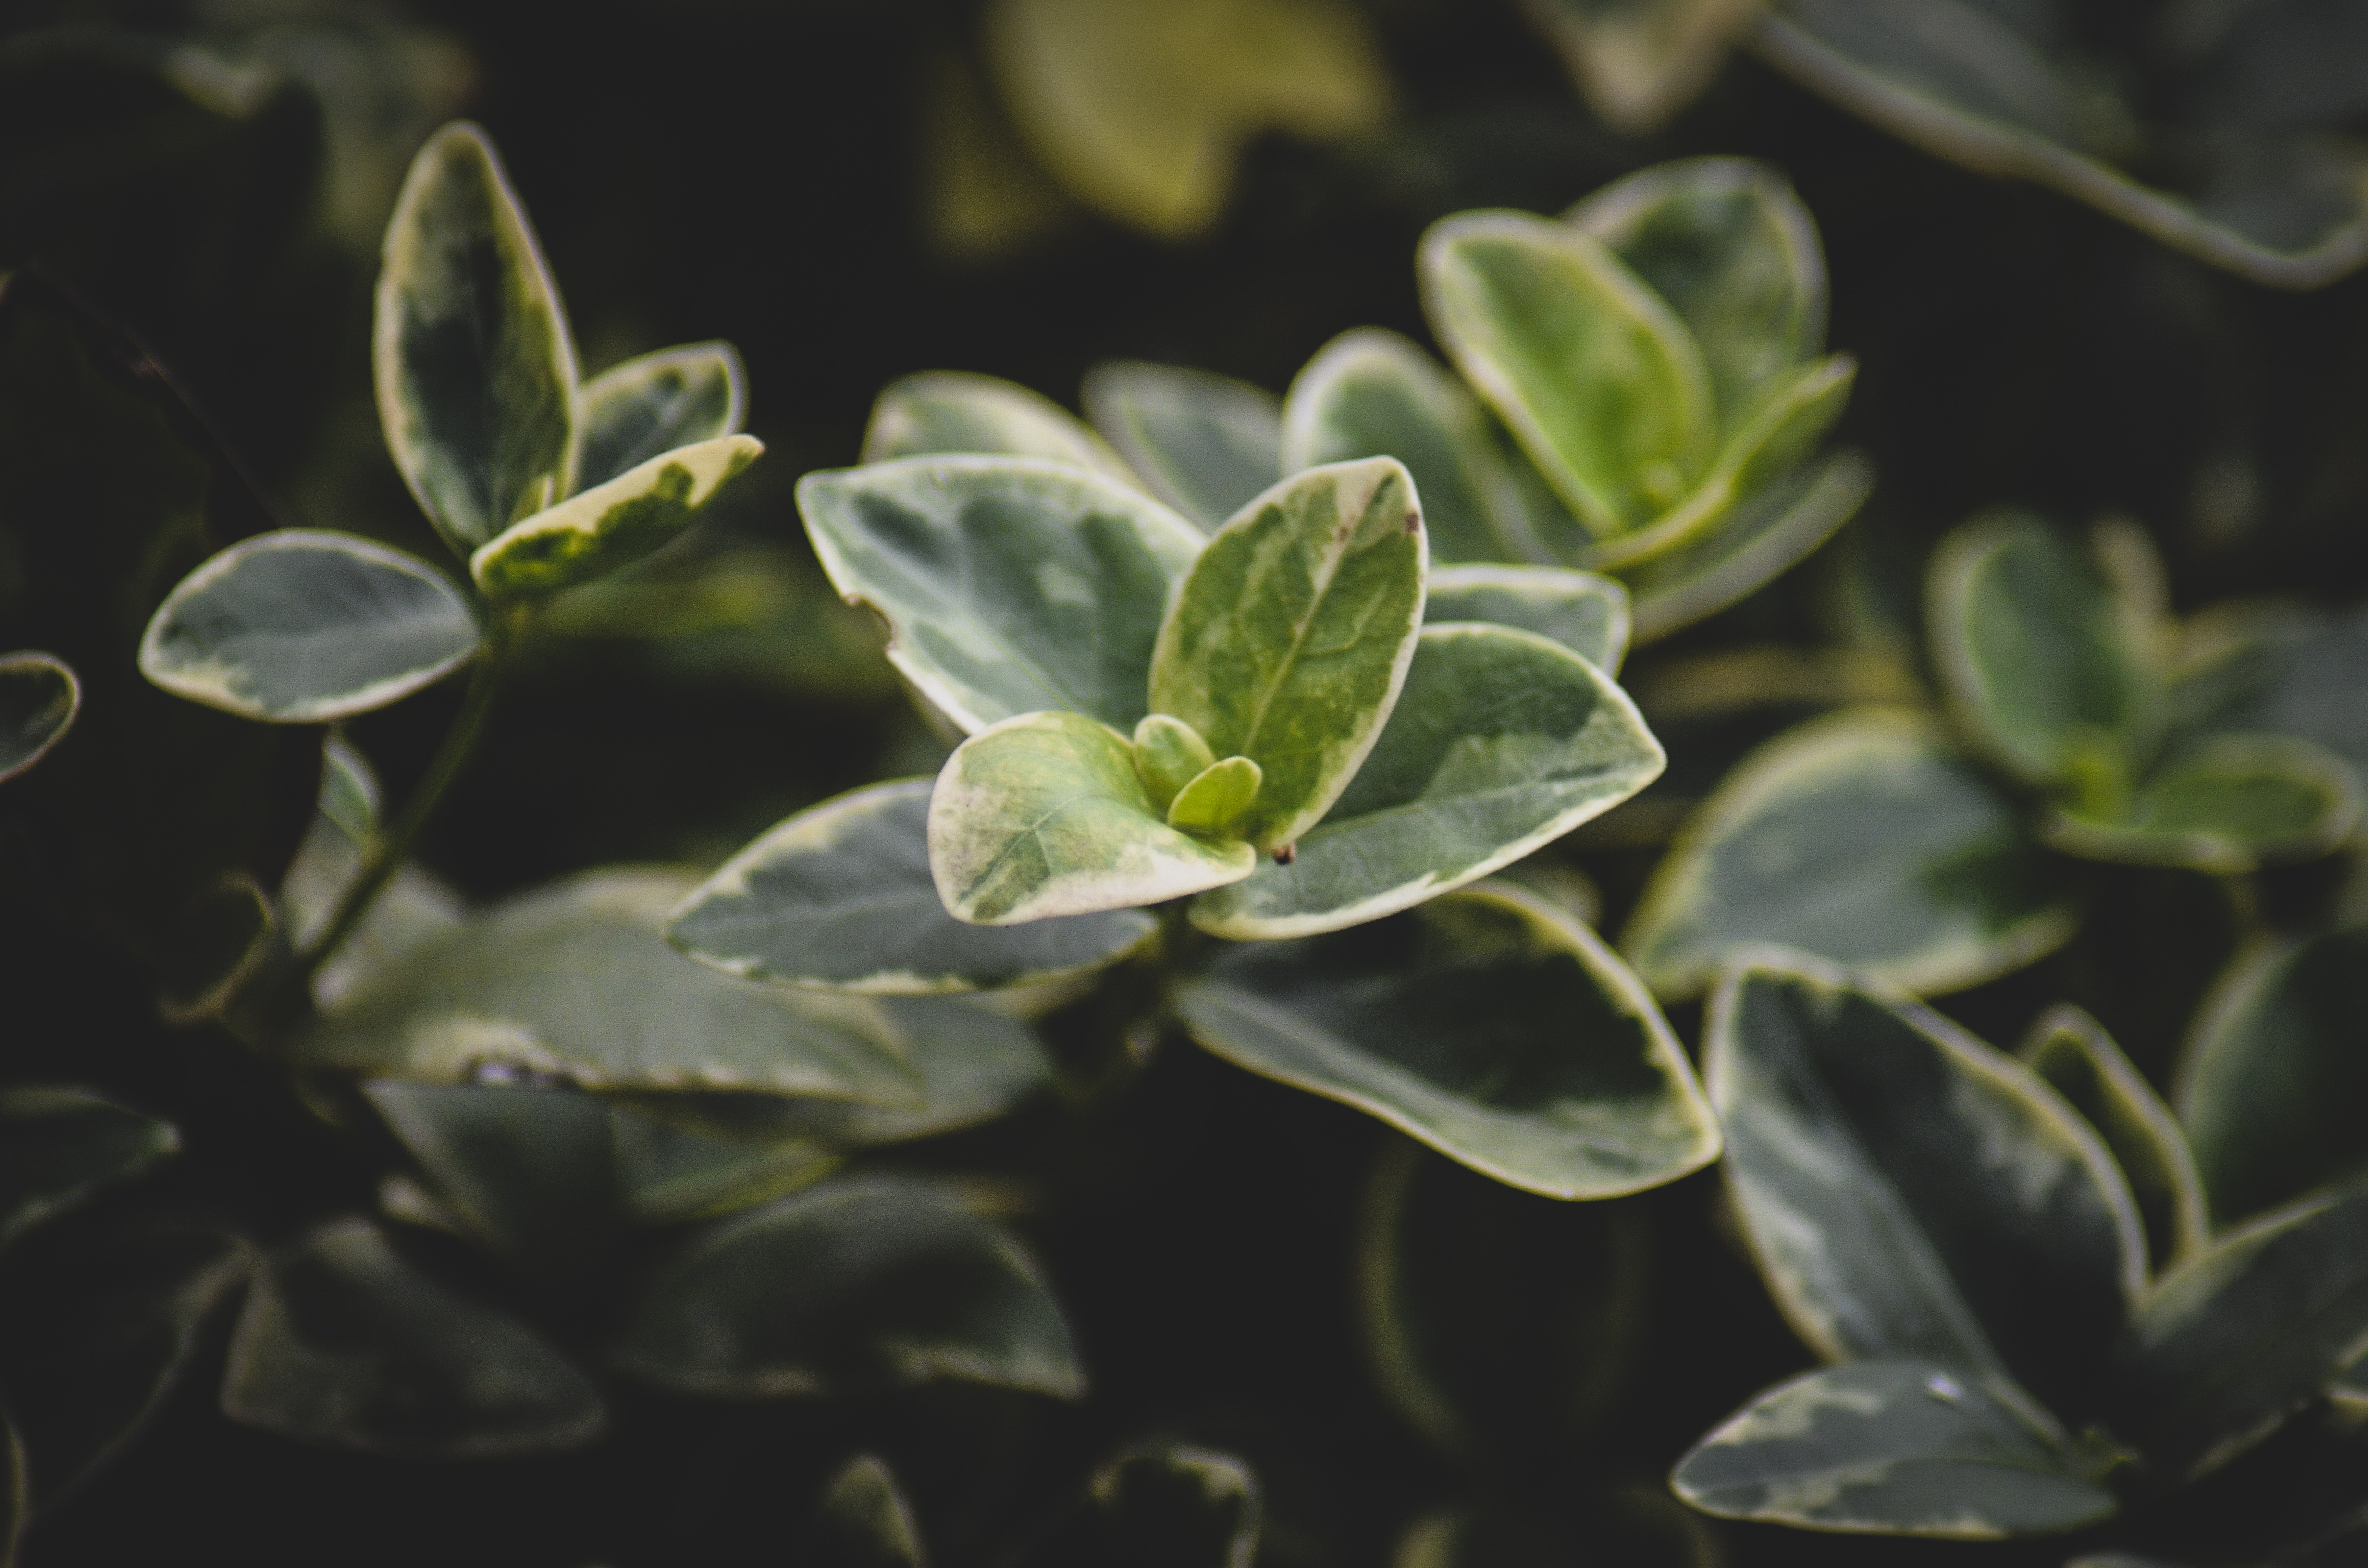
leaf, flower, plant, botany, adaptation, plant stem, flowering plant